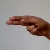
The image shows a hand gesture representing the letter 'H' in Indian Sign Language.